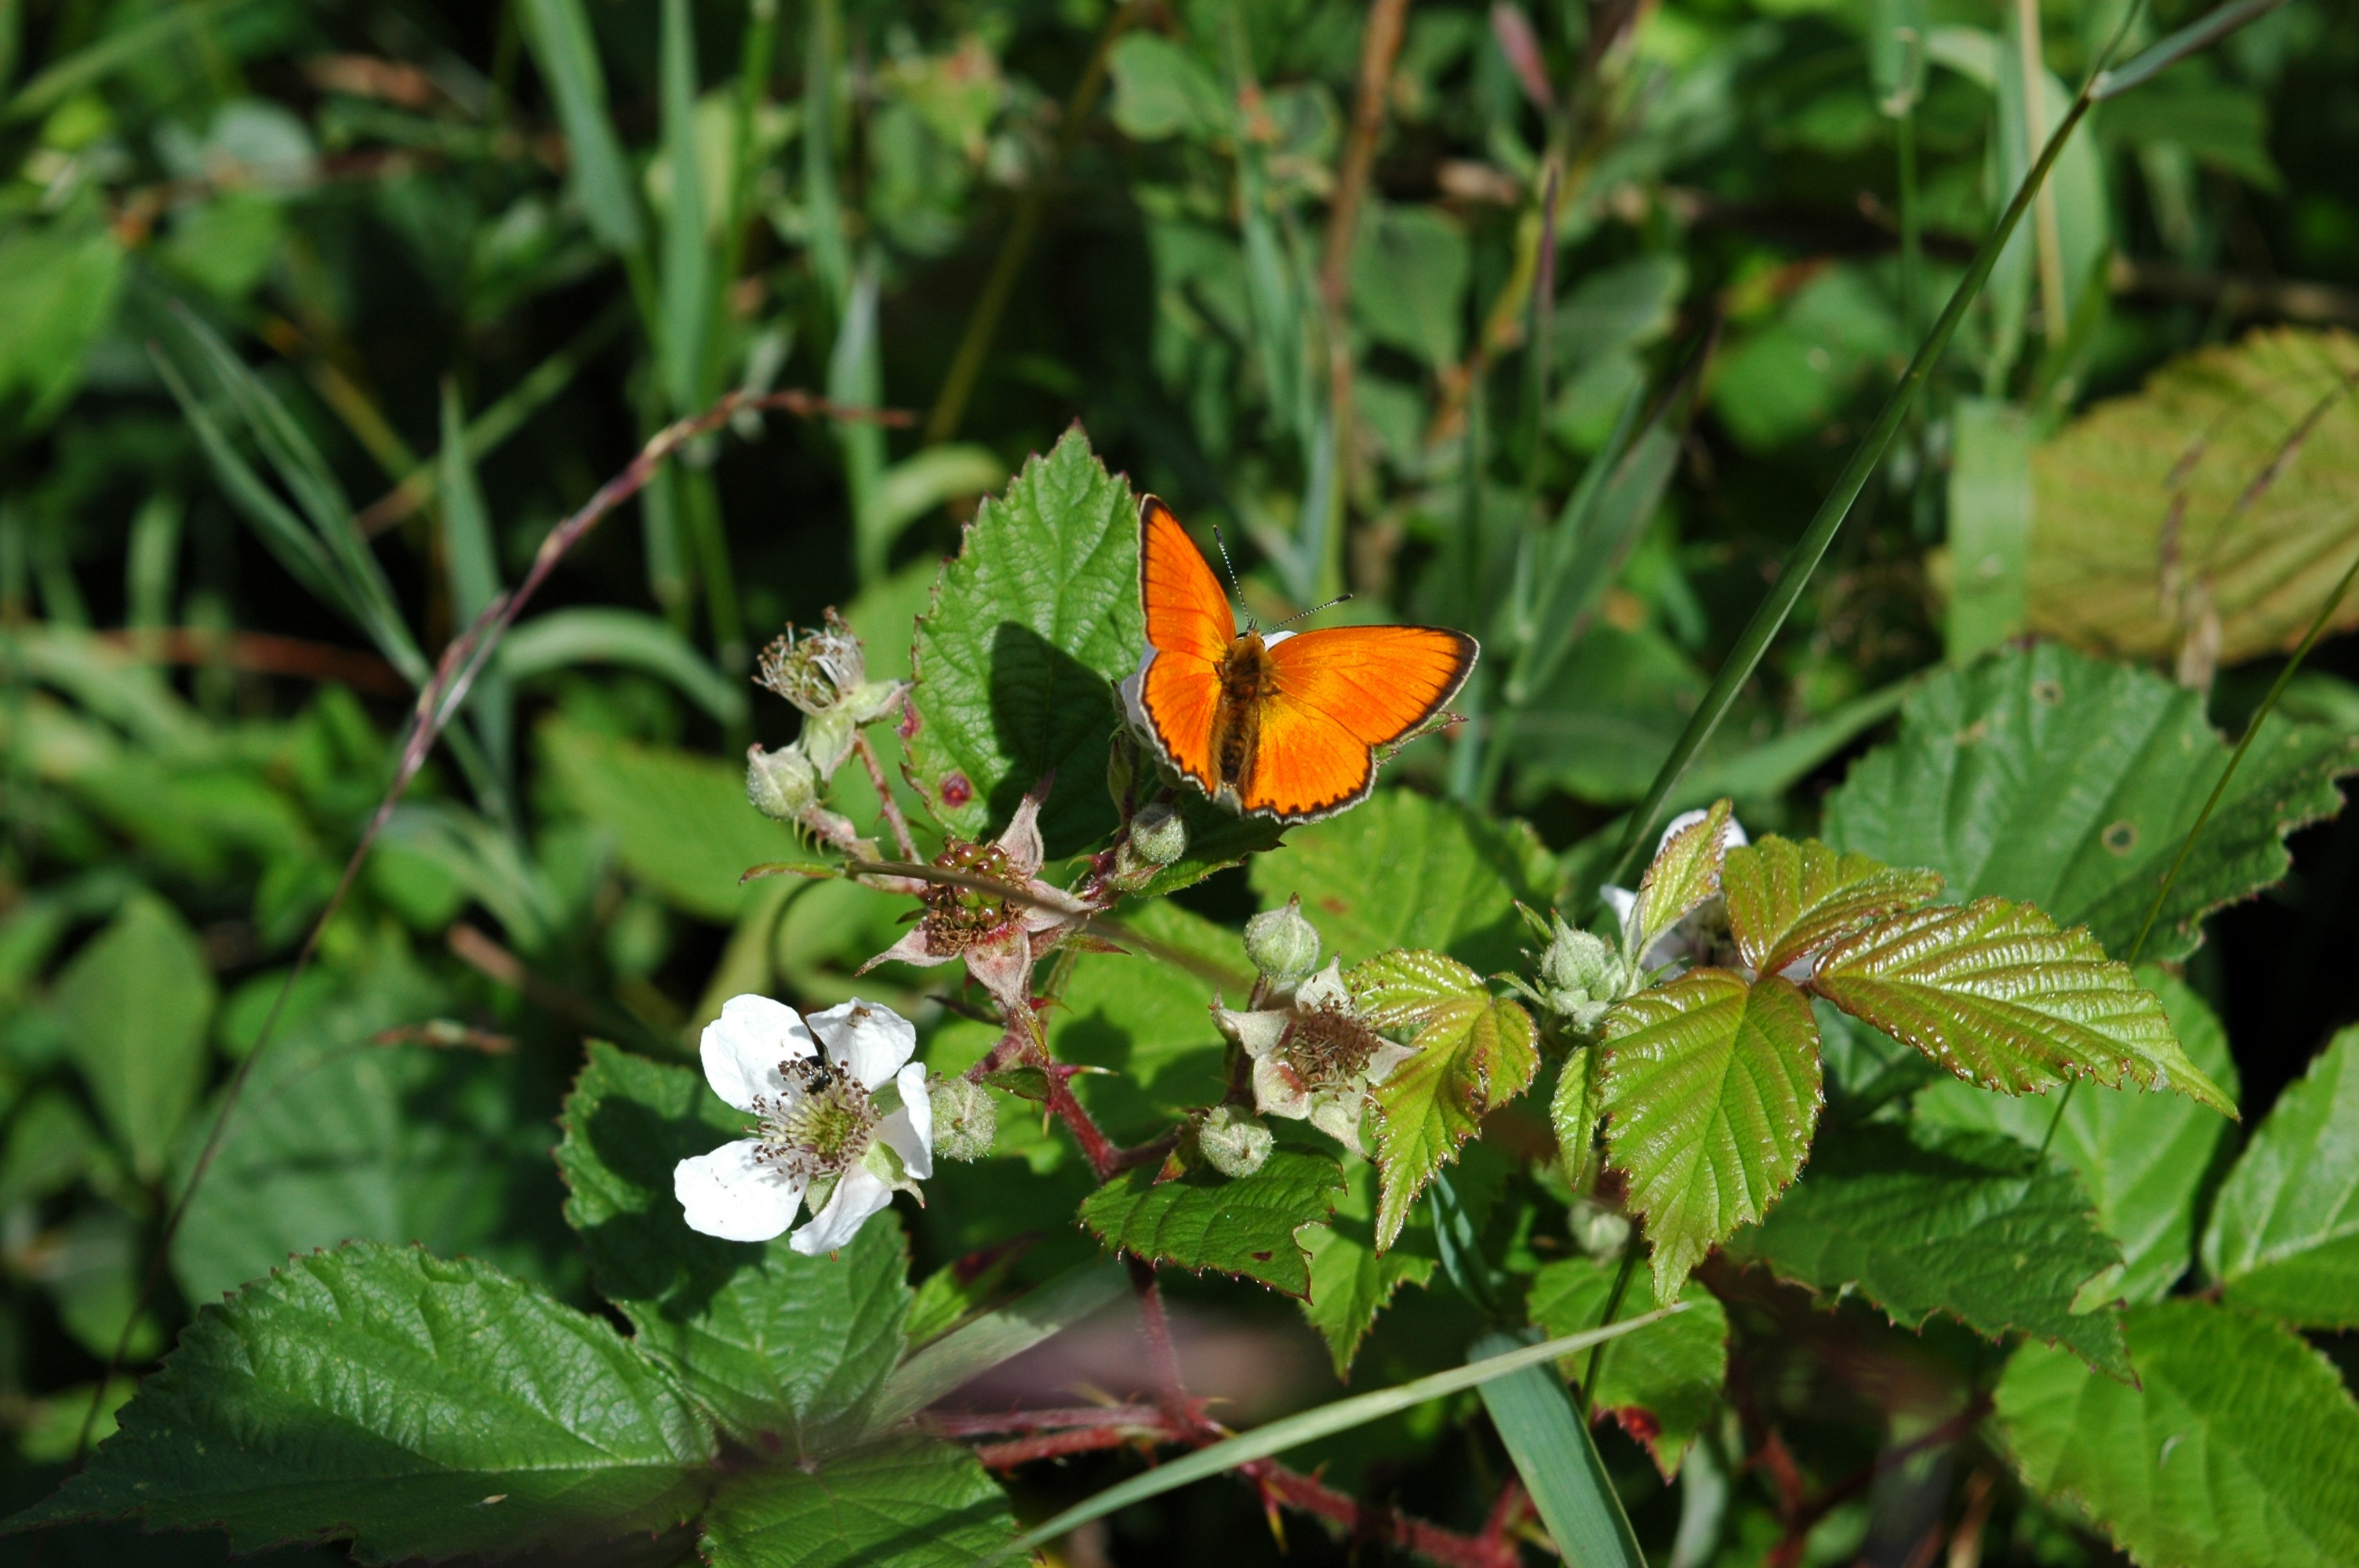
nature, plant, sun, leaf, flower, herb, insect, botany, butterfly, flora, fauna, blackberry, invertebrate, wildflower, leaves, nectar, macro photography, flowering plant, annual plant, land plant, moths and butterflies